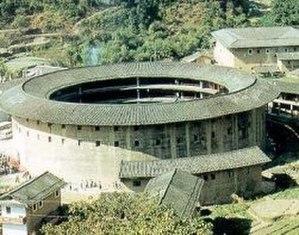
Le xian de Yongding est un district administratif de la province du Fujian en Chine. Il est placé sous la juridiction de la ville-préfecture de Longyan.